Procession (film)

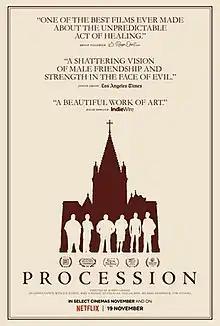
Promotional release poster

Procession is a 2021 American documentary film, directed and edited by Robert Greene. It follows six men, who suffered abuse by priests, looking for peace.